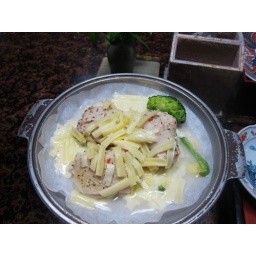
Chicken balls with broccoli and cheese, cooked in front of me in that pot from the previous photo